The Cavern (2005 film)

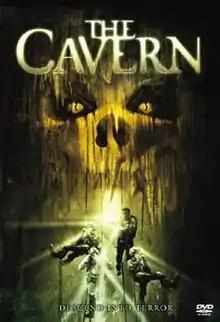
DVD cover

The Cavern (originally released as WIthIN) is a 2005 horror film directed by Olatunde Osunsanmi.